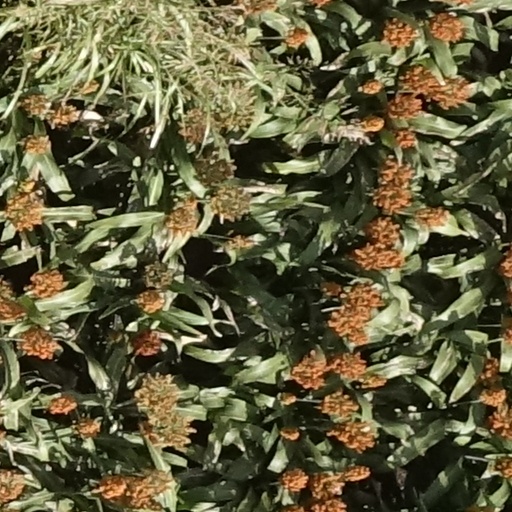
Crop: sorghum